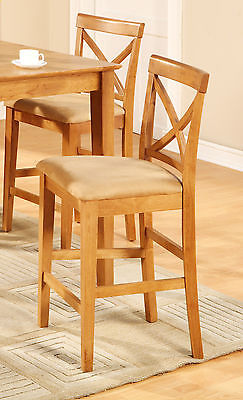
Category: chair